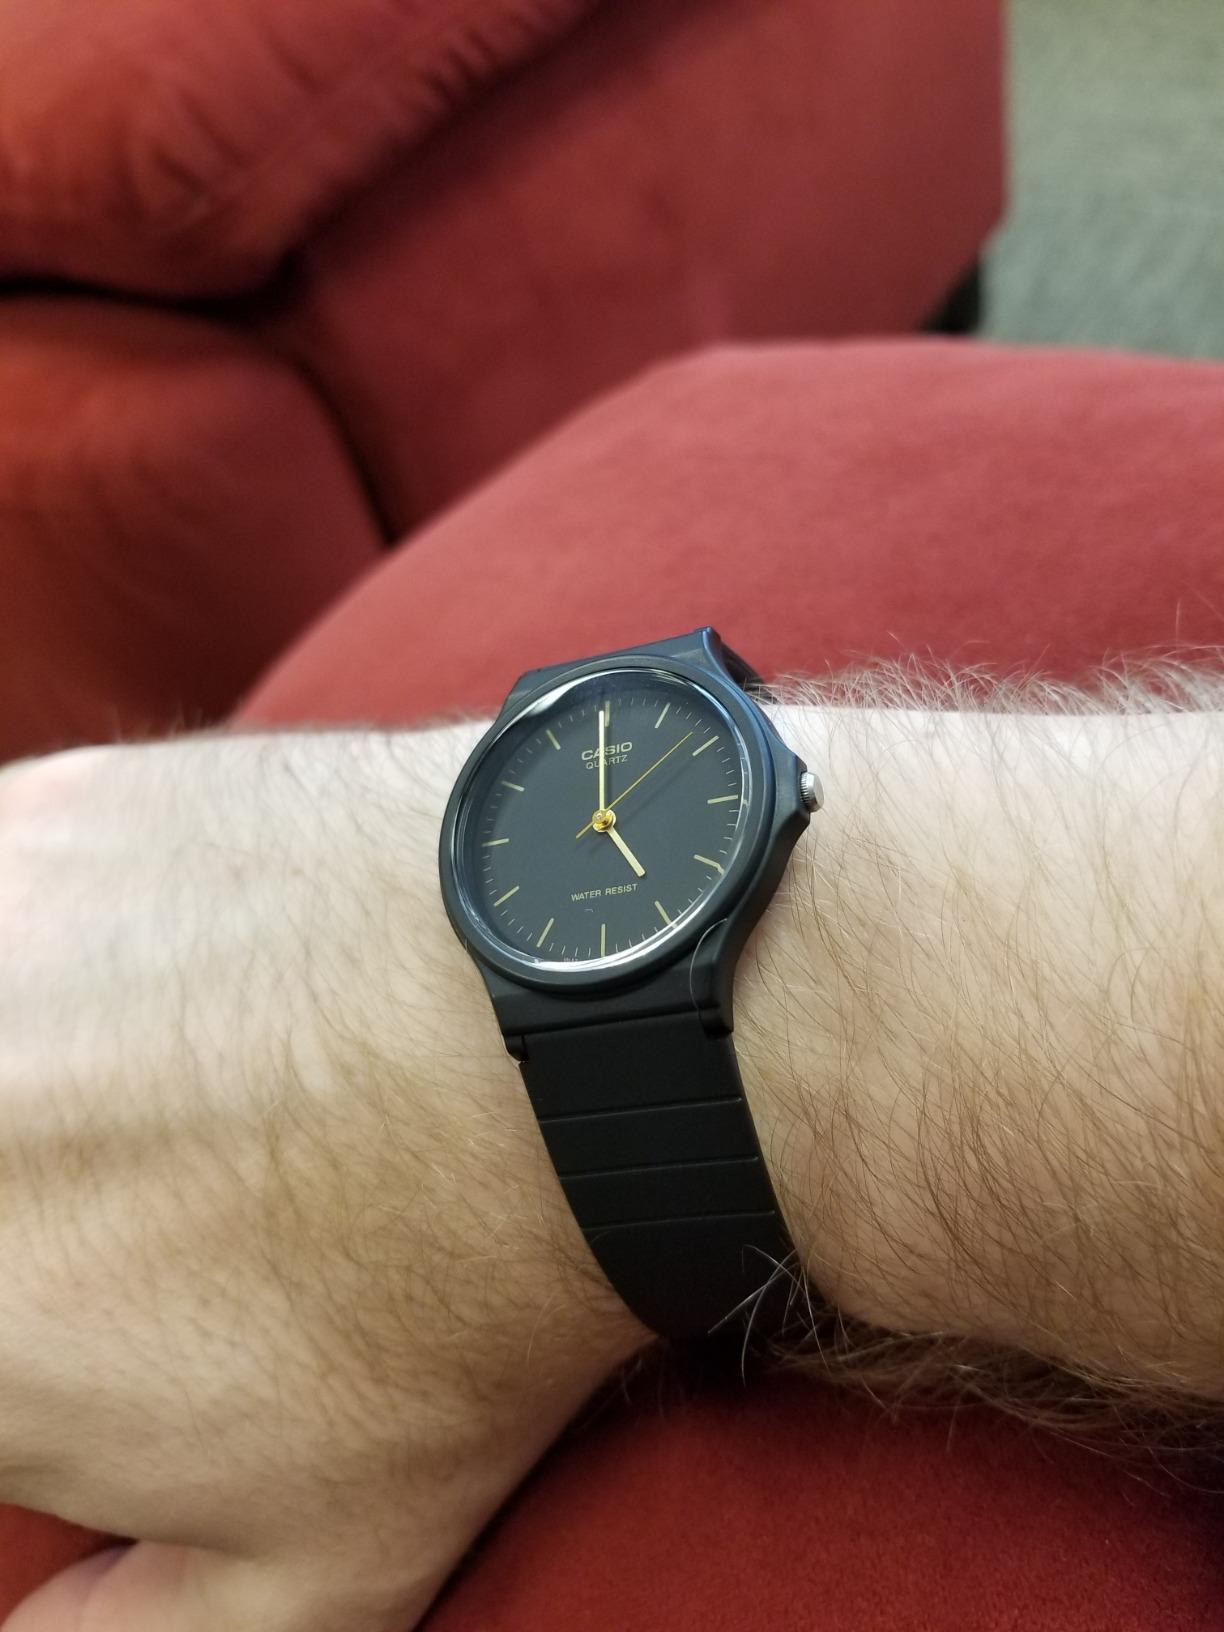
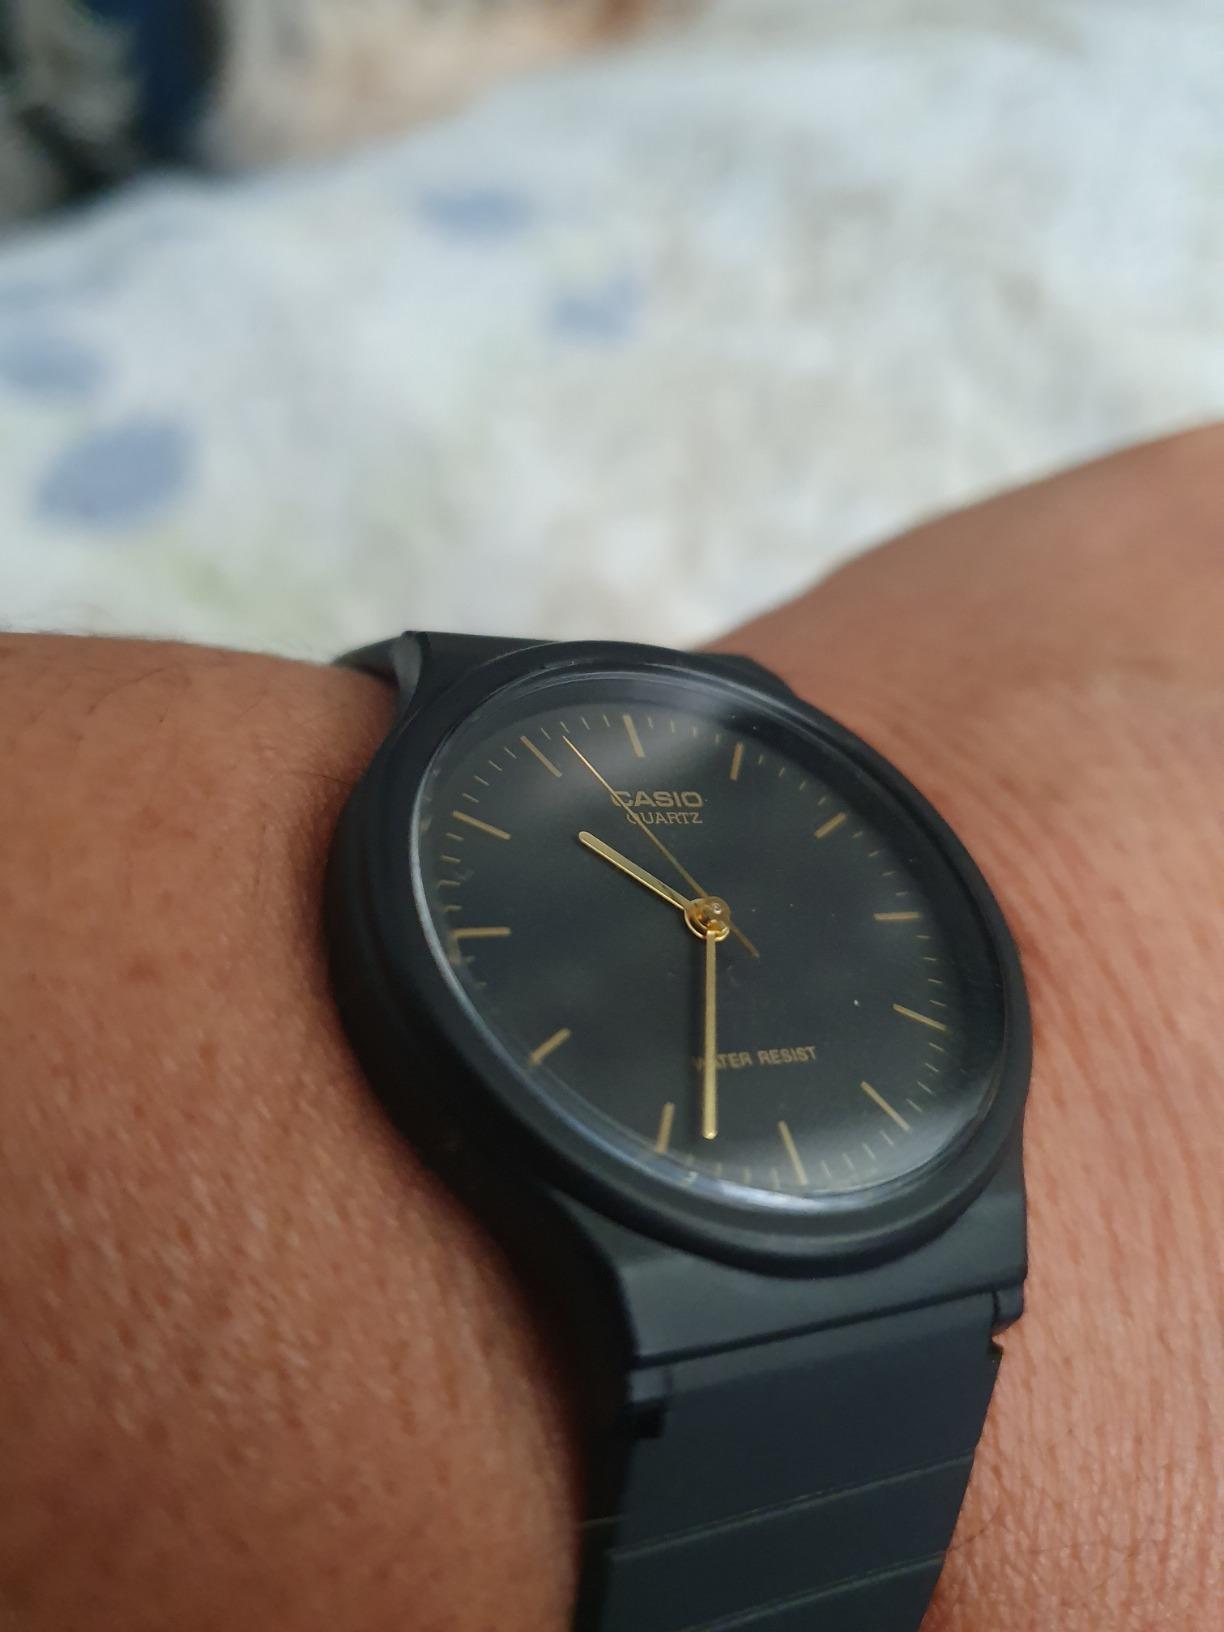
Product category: accessories_watch
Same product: yes